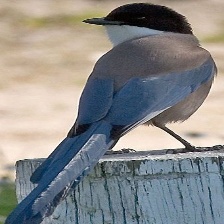
Species: IBERIAN MAGPIE
Scientific name: CYANOPICA COOKI
ImageNet parent category: magpie